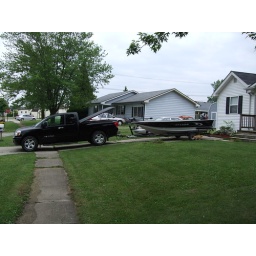
Loading up to go to Maine. The truck did great. Gas mileage pulling the boat was around 14 MPG.